Ancient Egyptian funerary practices

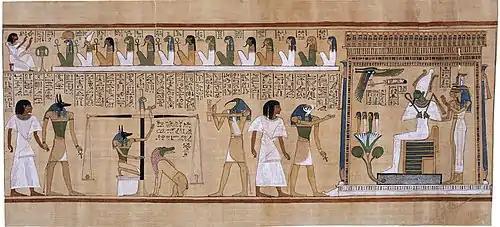
The Weighing of the Heart as depicted in the Papyrus of Hunefer (19th Dynasty, c. 1300 BCE)

In order to live for all eternity and be presented in front of Osiris, the body of the deceased had to be preserved by mummification, so that the soul could reunite with it, and take pleasure in the afterlife. The main process of mummification was preserving the body by dehydrating it using natron, a natural salt found in Wadi Natrun. The body was drained of any liquids and left with the skin, hair, and muscles preserved. The mummification process is said to have taken up to seventy days. During this process, special priests worked as embalmers as they treated and wrapped the body of the deceased in preparation for burial.